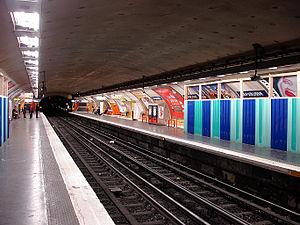
Station République de la ligne 5 du métro de Paris, France.